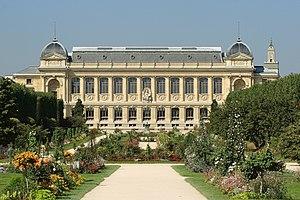
Vue en perspective de la grande galerie de l'Évolution et du Jardin des plantes, à Paris.
Peines de cœur d’une chatte anglaise est une nouvelle d'Honoré de Balzac. Elle fait partie des Scènes de la vie privée et publique des animaux, paru en livraison de 1840 à 1842, puis en livre illustré, le tome premier en 1841 et le second en 1842 avec le sous-titre Études de mœurs contemporaines.
Le Muséum national d'histoire naturelle est un établissement français d'enseignement, de recherche et de diffusion de la culture scientifique naturaliste. Fondé en 1793 en continuité du Jardin royal des plantes médicinales créé en 1626, c'est l'un des plus anciens établissements mondiaux de ce type. Il est doté du statut de grand établissement et placé sous la double tutelle administrative des ministères de l'Enseignement supérieur et de la Recherche et de l'Environnement. Son siège est le jardin des plantes de Paris mais il comporte d'autres sites, aussi bien à Paris qu'en différents lieux de France. Le Muséum dispose d'un personnel d'environ 2 200 membres dont 500 chercheurs. Depuis la réforme de 2014, il est dirigé par un président, assisté de directeurs-généraux délégués.
Louis-Jules André, ou Jules André, est un architecte français, né à Paris le 24 juin 1819 et mort dans la même ville le 30 janvier 1890, professeur d'architecture, prix de Rome et membre de l'Institut.
La grande galerie de l'Évolution est l'une des galeries du Muséum national d'histoire naturelle. Les galeries du Muséum sont des bâtiments qui constituent en eux-mêmes des musées et chacune se spécialise dans un domaine spécifique de l'histoire naturelle.
Le quartier Jardin-des-Plantes est le 18ᵉ quartier administratif de Paris situé dans le 5ᵉ arrondissement, autour du Jardin des plantes. Plusieurs rues de ce quartier portent les noms de naturalistes du Jardin du Roi devenu Muséum national d'histoire naturelle.
Voyage d’un moineau de Paris à la recherche du meilleur gouvernement est une nouvelle satirique d'Honoré de Balzac parue en livraison de 1840 à 1842, puis en livre illustré en deux volumes de 1841 à 1842 dans l'ouvrage collectif : Scènes de la vie privée et publique des animaux.
Daniel Victor Œhlert est un scientifique français. Ses fonctions de bibliothécaire, puis de conservateur des musées d'archéologie et d'histoire naturelle de Laval, lui permettent de se consacrer à la paléontologie et à la géologie. Sa femme est sa principale collaboratrice et souvent l'inspiratrice de ses études scientifiques. Il est un spécialiste reconnu des faunes paléozoïques de l'Ouest de la France.
Bernard Germain Étienne de Laville-sur-Illon, comte de Lacépède, né le 26 décembre 1756 à Agen et mort le 6 octobre 1825 à Épinay-sur-Seine, est un zoologiste et homme politique français.
Jean Octave Edmond Perrier, né le 9 mai 1844 à Tulle et mort le 31 juillet 1921 à Paris, est un zoologiste et anatomiste français.